Estadio Román Valero

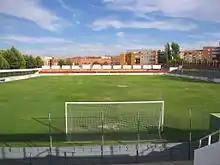
Estadio Román Valero, in 2005.

Estadio Román Valero is a stadium located in Madrid, Spain, that is primarily used for association football. The stadium was built in 1923 and has a capacity of 12,000. CD Colonia Moscardó is one of its tenants. Concerts have also been held at the stadium, including performances by Iron Maiden, Meat Loaf, Judas Priest, Dire Straits, Black Sabbath, Def Leppard, The Police and Whitesnake.